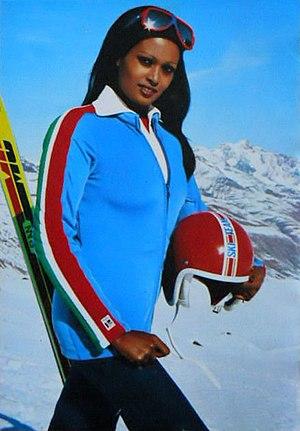
Zeudi Araya, née le 10 février 1951 à Dekemhare, est une actrice, chanteuse et productrice érythréenne naturalisée italienne.